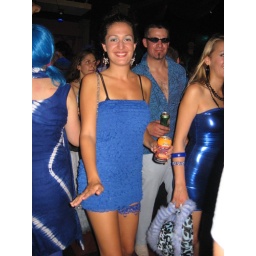
every girl should have in her closet a little blue number